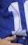
Number: 1